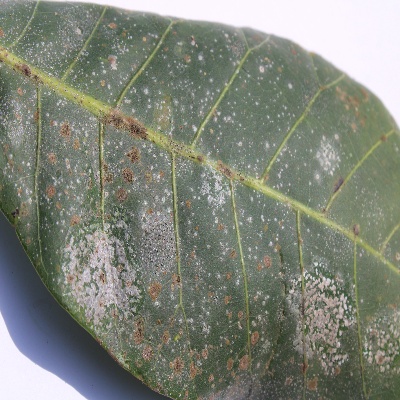
Crop: Cashew
Condition: red rust